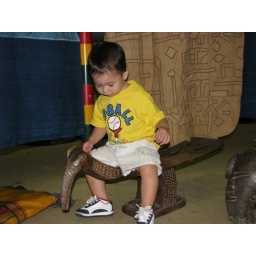
Hezekiah sitting on a wooden bird in the African pavilion.